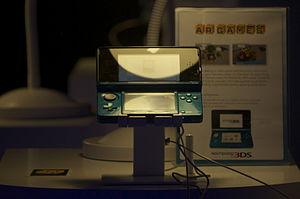
La Nintendo 3DS est une console portable de huitième génération développée par Nintendo, ayant pour particularité l'affichage en 3D auto-stéréoscopique. La Nintendo 3DS succède à la Nintendo DS, et est rétrocompatible avec les logiciels de cette dernière. Elle est disponible au lancement sous deux coloris : Bleu Lagon et Noir Cosmos. Sa concurrente principale est la PlayStation Vita de Sony.